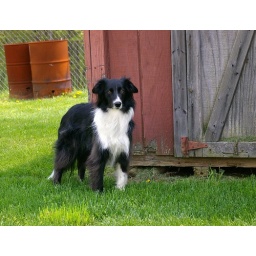
Callie by the rustic barn - click on Large size to really see her face